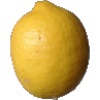
Label: Lemon 1